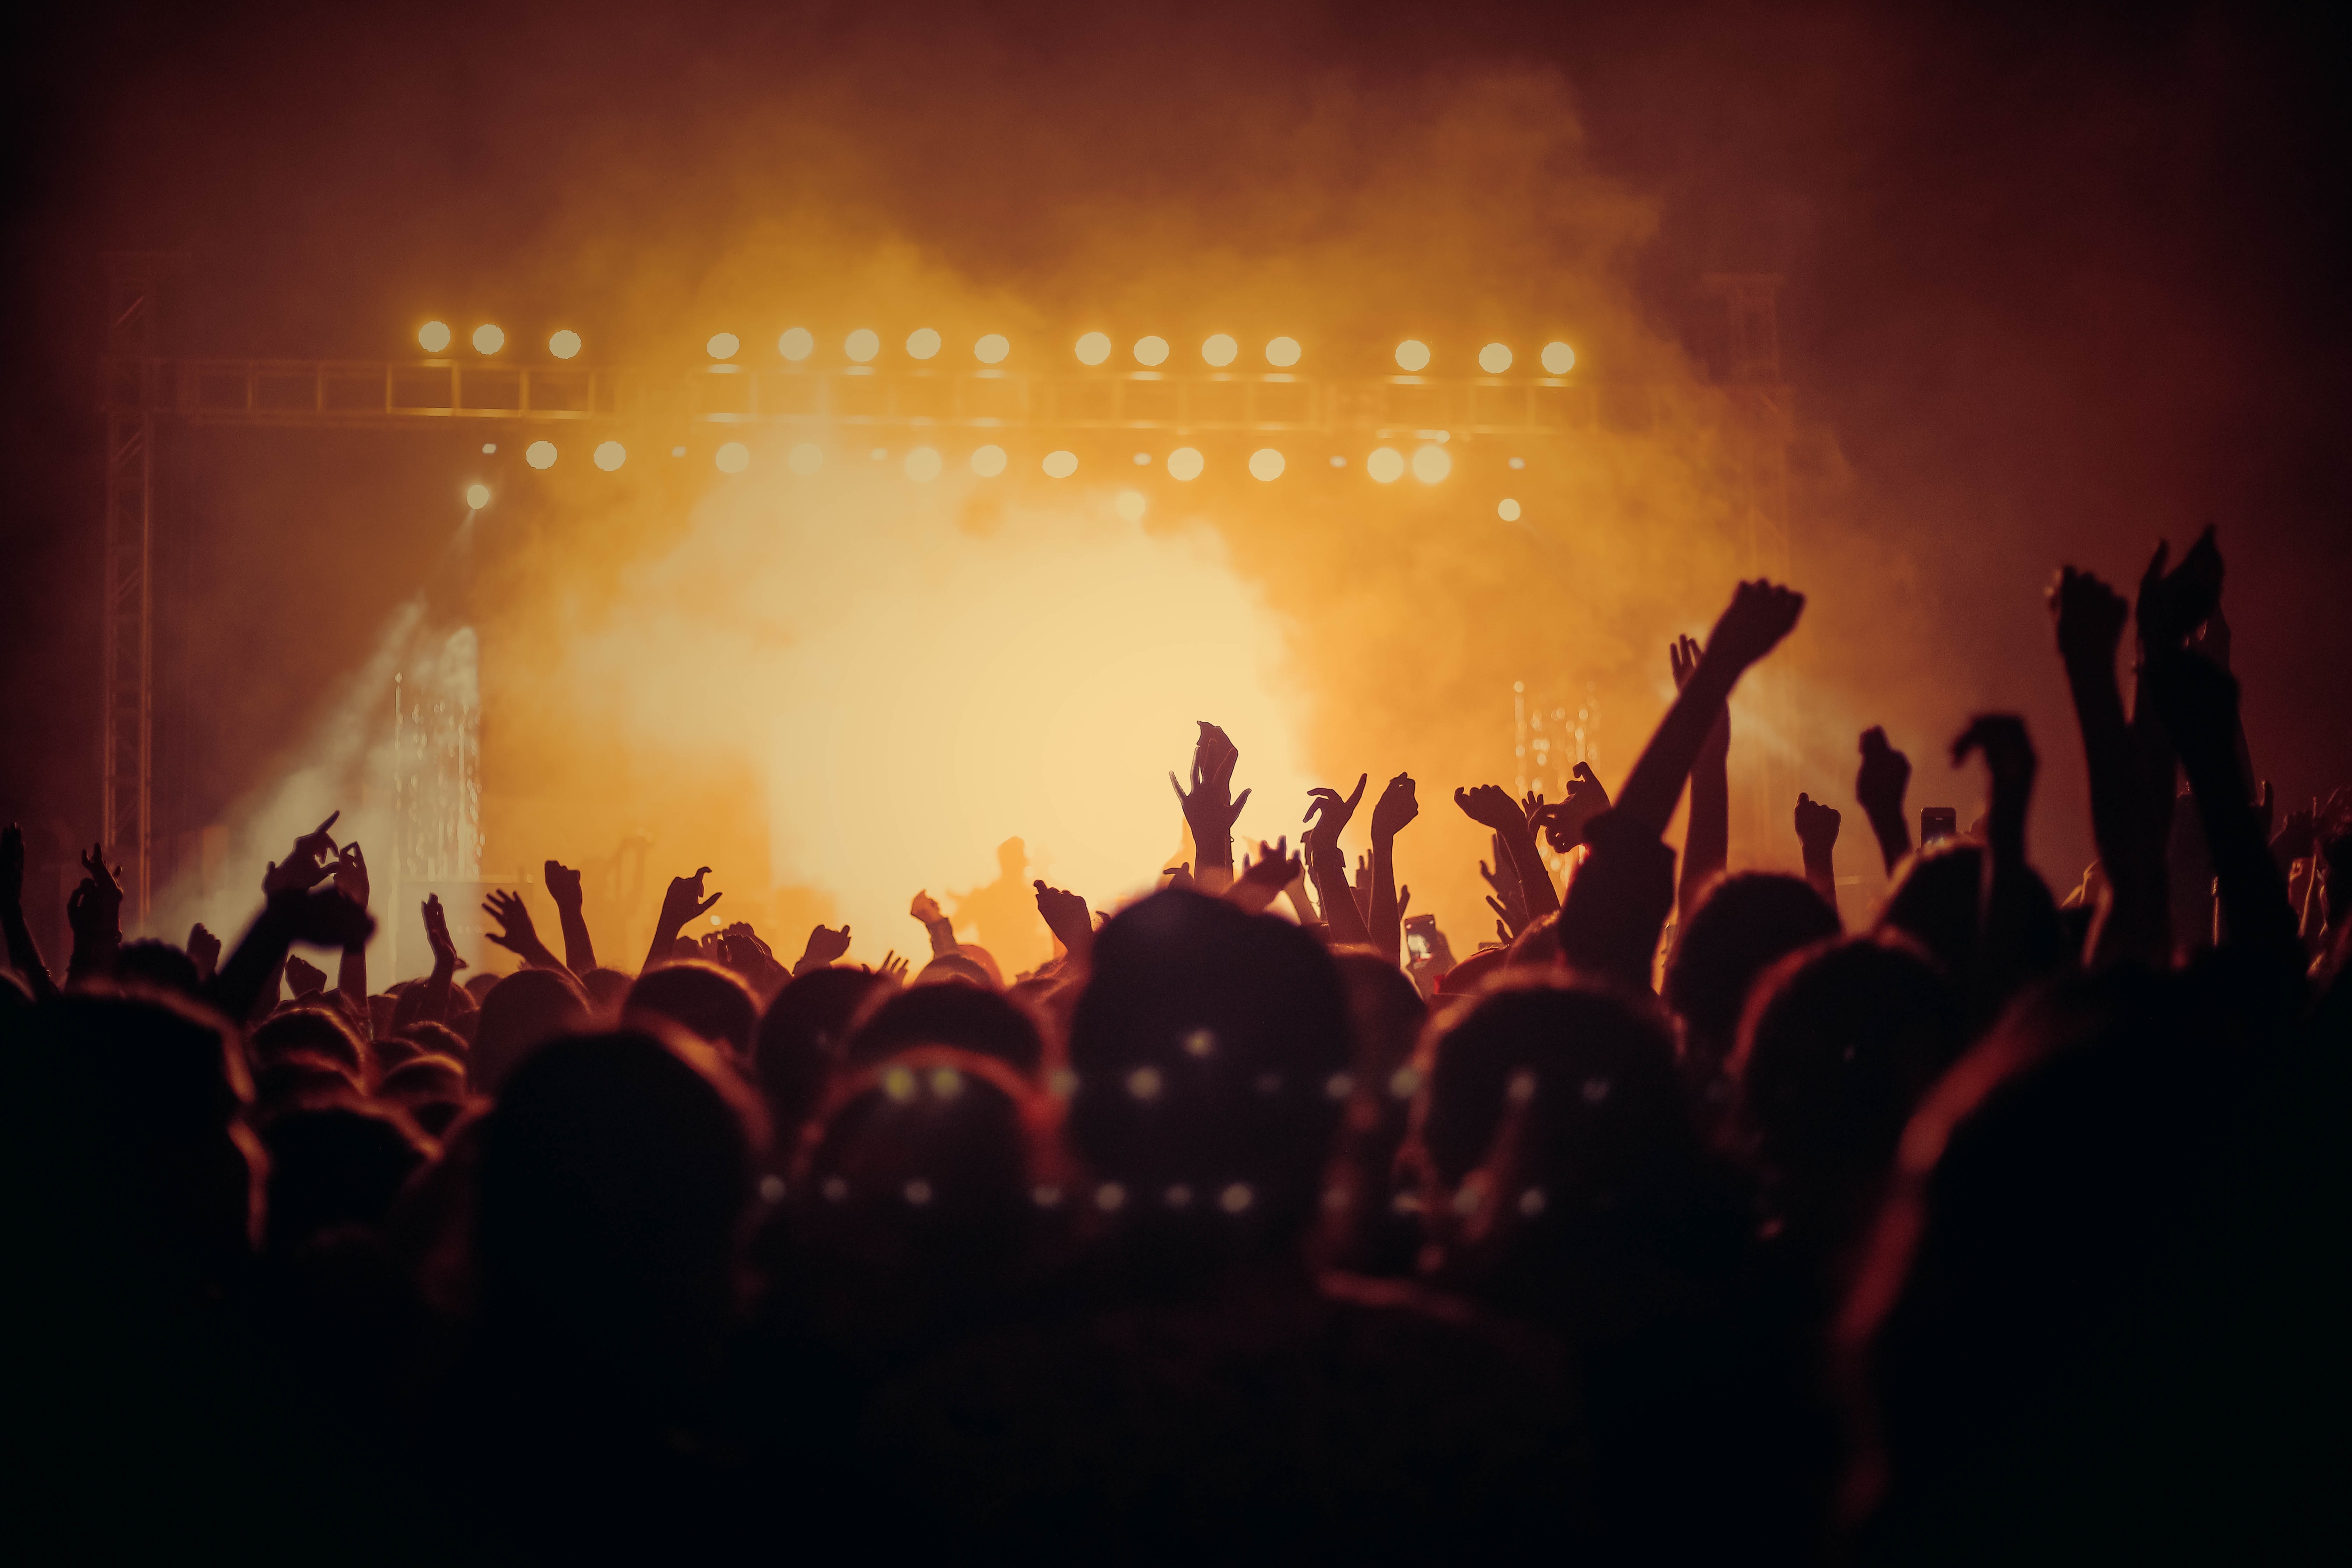
performance, crowd, entertainment, people, concert, rock concert, performing arts, event, stage, public event, sky, audience, music venue, fun, performance art, spectacle, music, metal